Königshafen

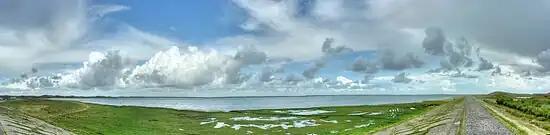
Panorama of the Königshafen on Sylt

Since 1985 the Königshafen has been part of the Schleswig-Holstein Wadden Sea National Park and access on foot or by vehicle is only permitted under certain conditions. Part of the bay in the northwest of the Königshafen is today a popular wind surfing area.